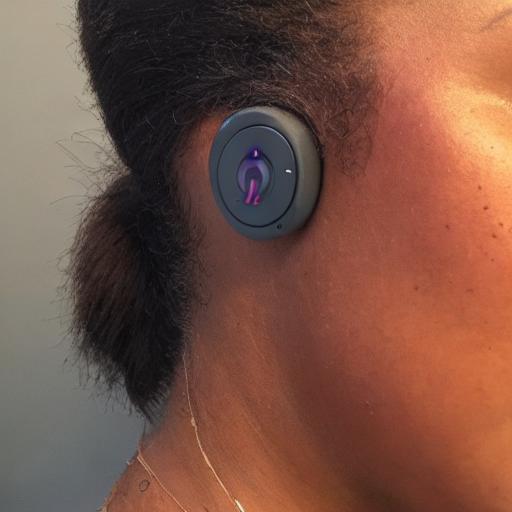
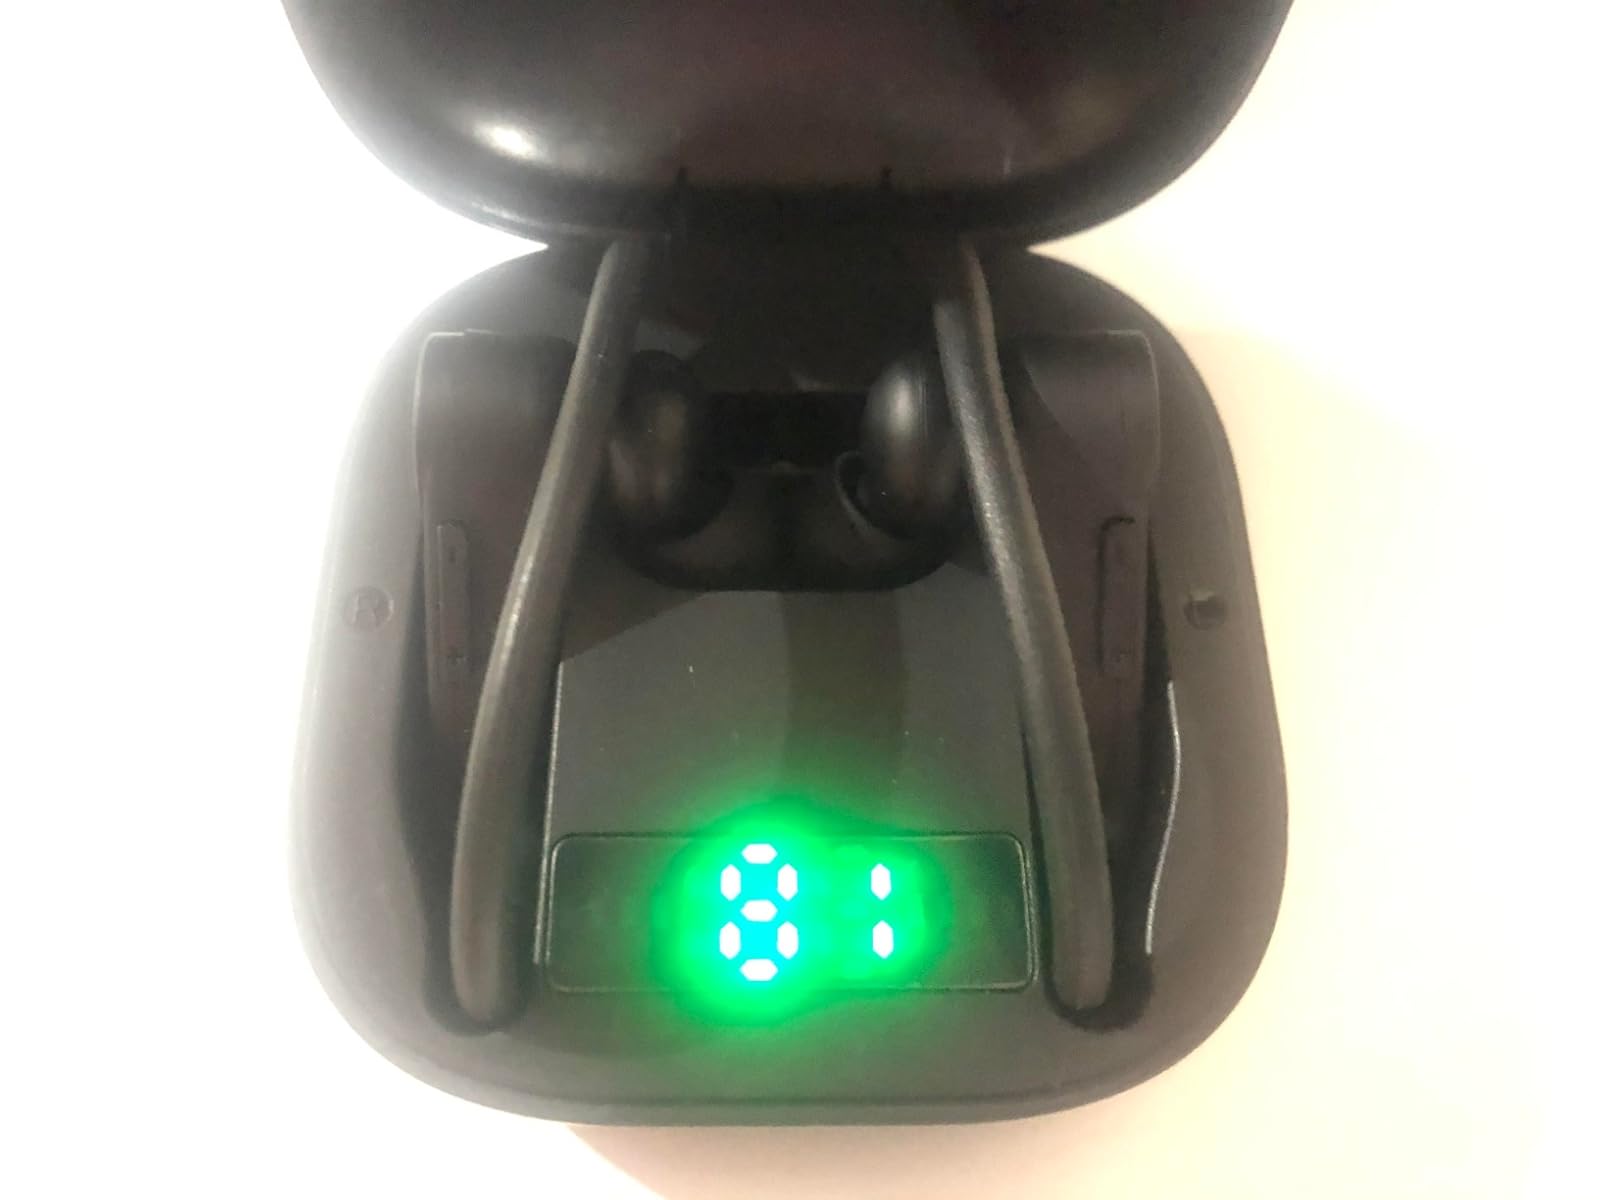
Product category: earbuds
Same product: no